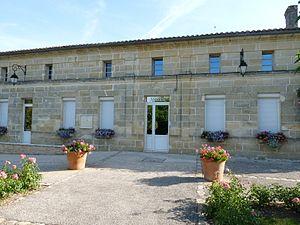
Mairie de St-Sauveur-de-Puynormand, Gironde, France
Saint-Sauveur-de-Puynormand est une commune du Sud-Ouest de la France, située dans le département de la Gironde, en région Nouvelle-Aquitaine.